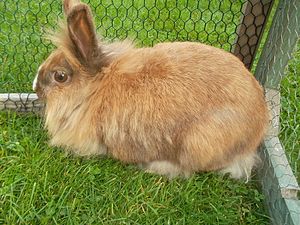
Løvehovedkanin
En løvehoved kanin
Løvehovedkanin er en kaninrace, der har været kendt siden 1980'erne. Racen er udviklet i England, men stammer oprindelig fra Belgien. De første løvehovedkaniner kom til Norden i slutningen af 1990'erne. Racen blev godkendt i nordisk standard i 2003.